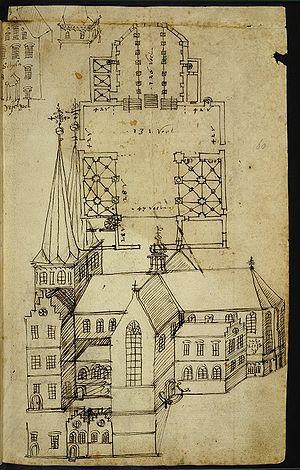
Aernout van Buchel ou Arnout van Buchell, Arnold van Buchell ou encore Arend Buchel, né le 18 mars 1565 à Utrecht et mort le 15 juillet 1641 dans la même ville, est un archéologue, dessinateur et humaniste du Siècle d'or néerlandais spécialisé dans la généalogie et l'héraldique.